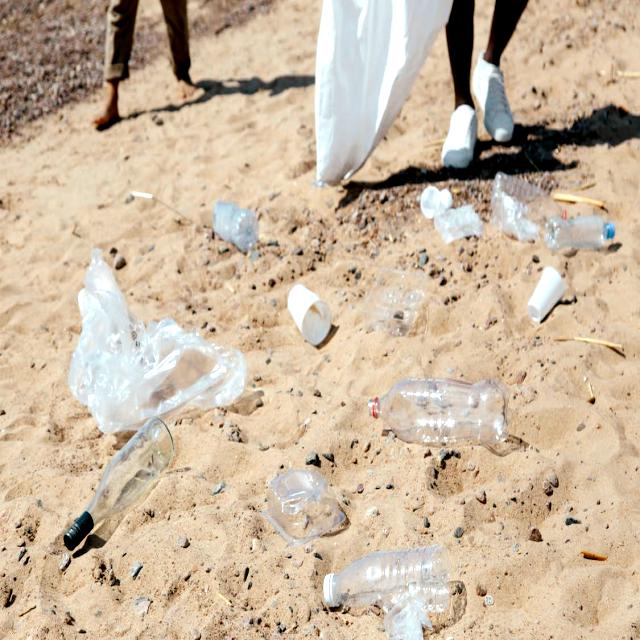
Label: Trash